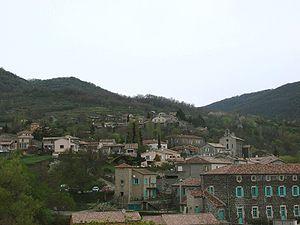
Darbres est une commune française, située dans le département de l'Ardèche en région Auvergne-Rhône-Alpes.